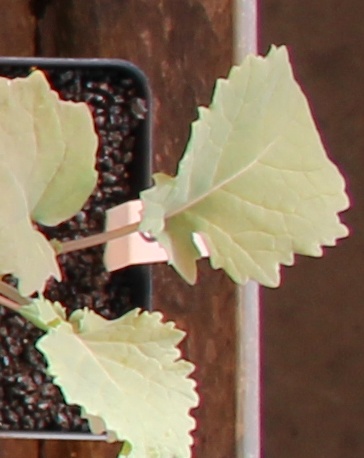
Label: Canola